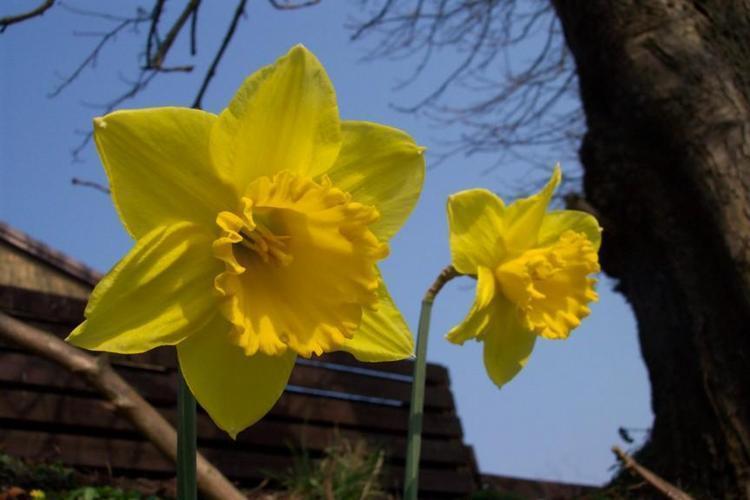
Label: daffodil